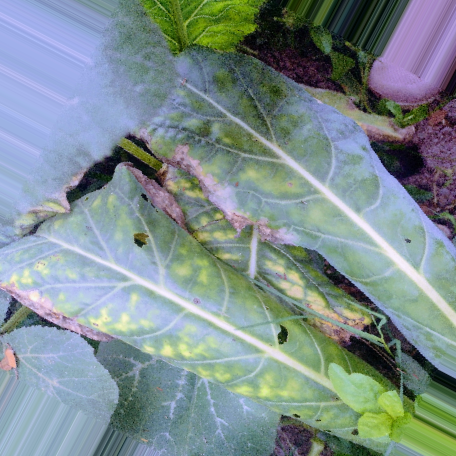
Label: Downy Mildew